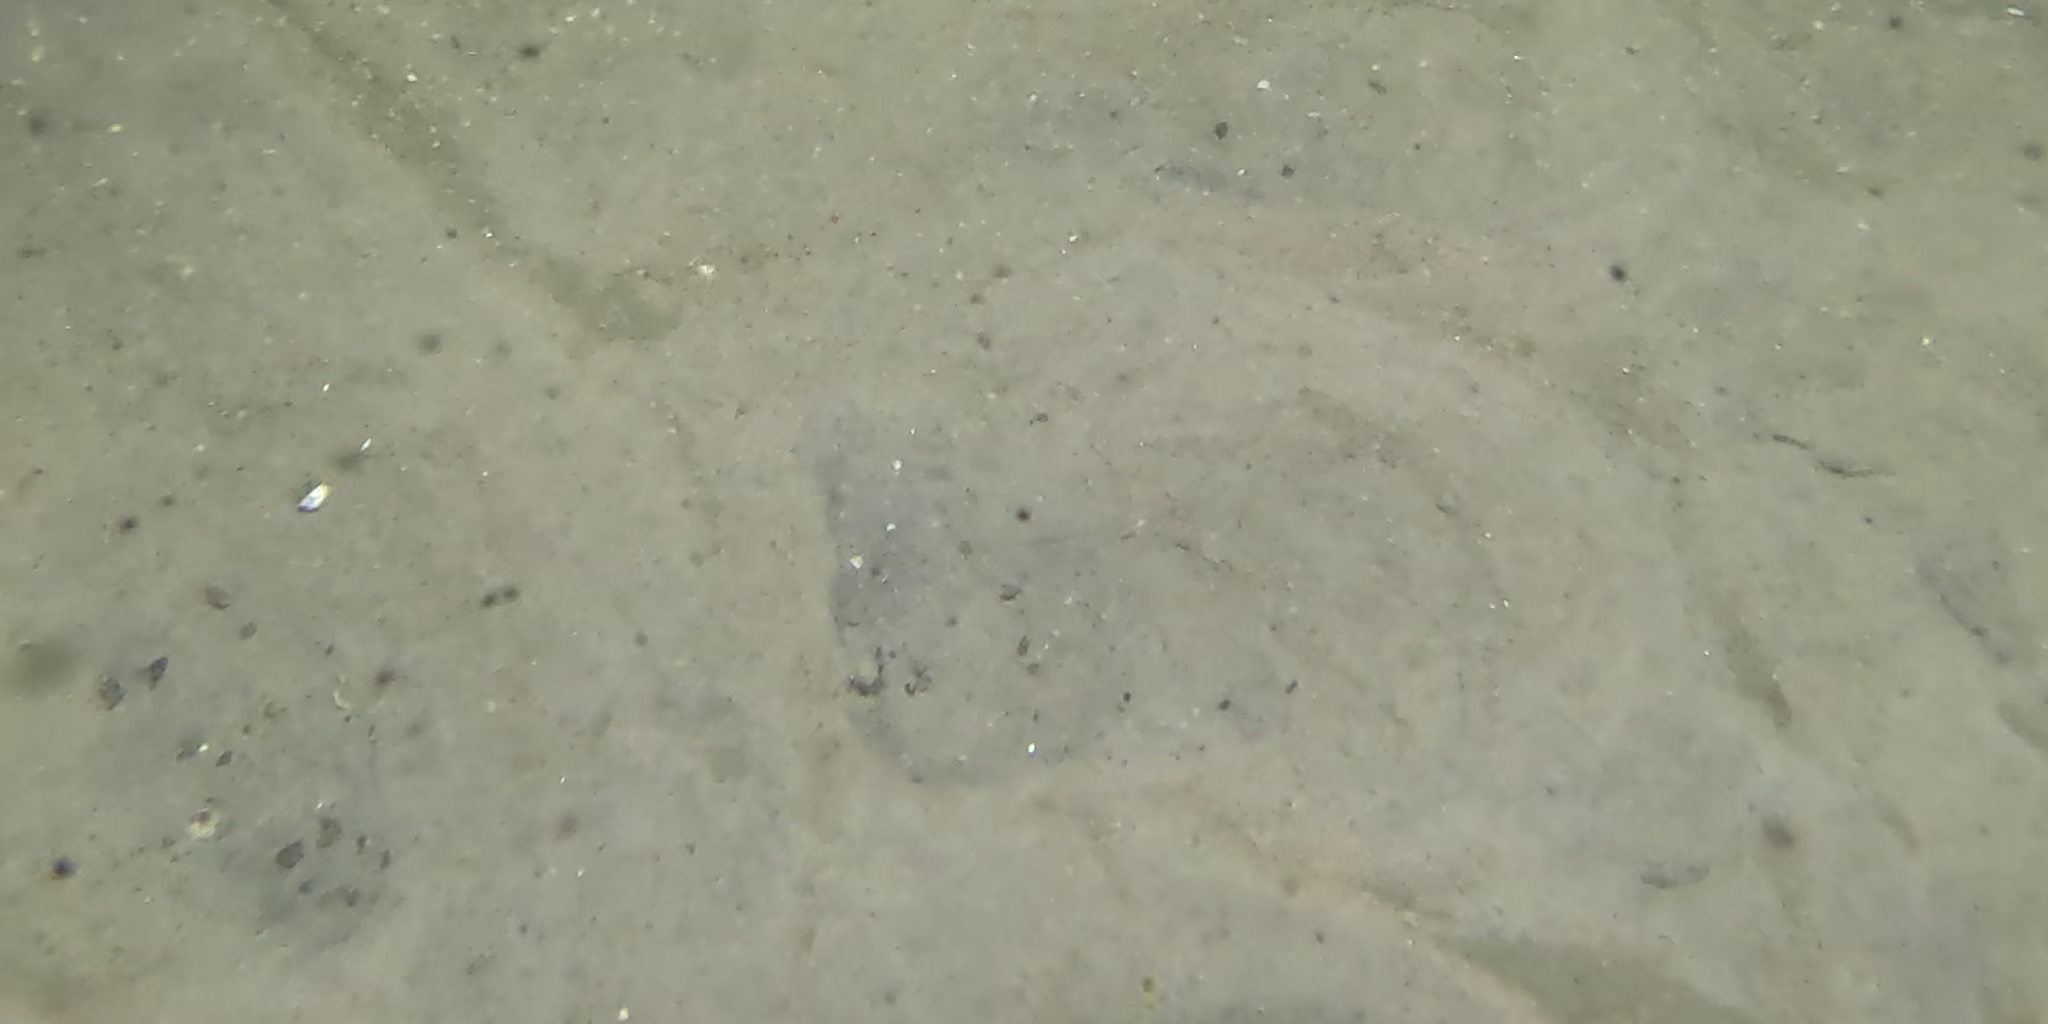
Seabed habitat: sand